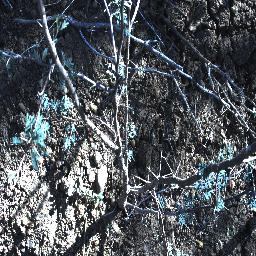
Label: negative